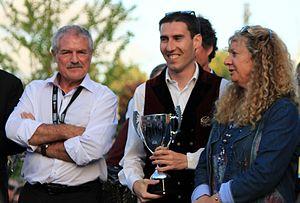
Annonce des résultats du championnat national des bagadoù 2013 dans le cadre du festival interceltique de Lorient
Le Bagad Roñsed-Mor est basé à Locoal-Mendon. Il a été créé en 1969 par Alan Le Buhé et fait partie des bagadoù les plus titrés en Bretagne. Son nom signifie hippocampes. Cet animal, que l'on trouve dans la rivière d'Étel, est le symbole du bagad.